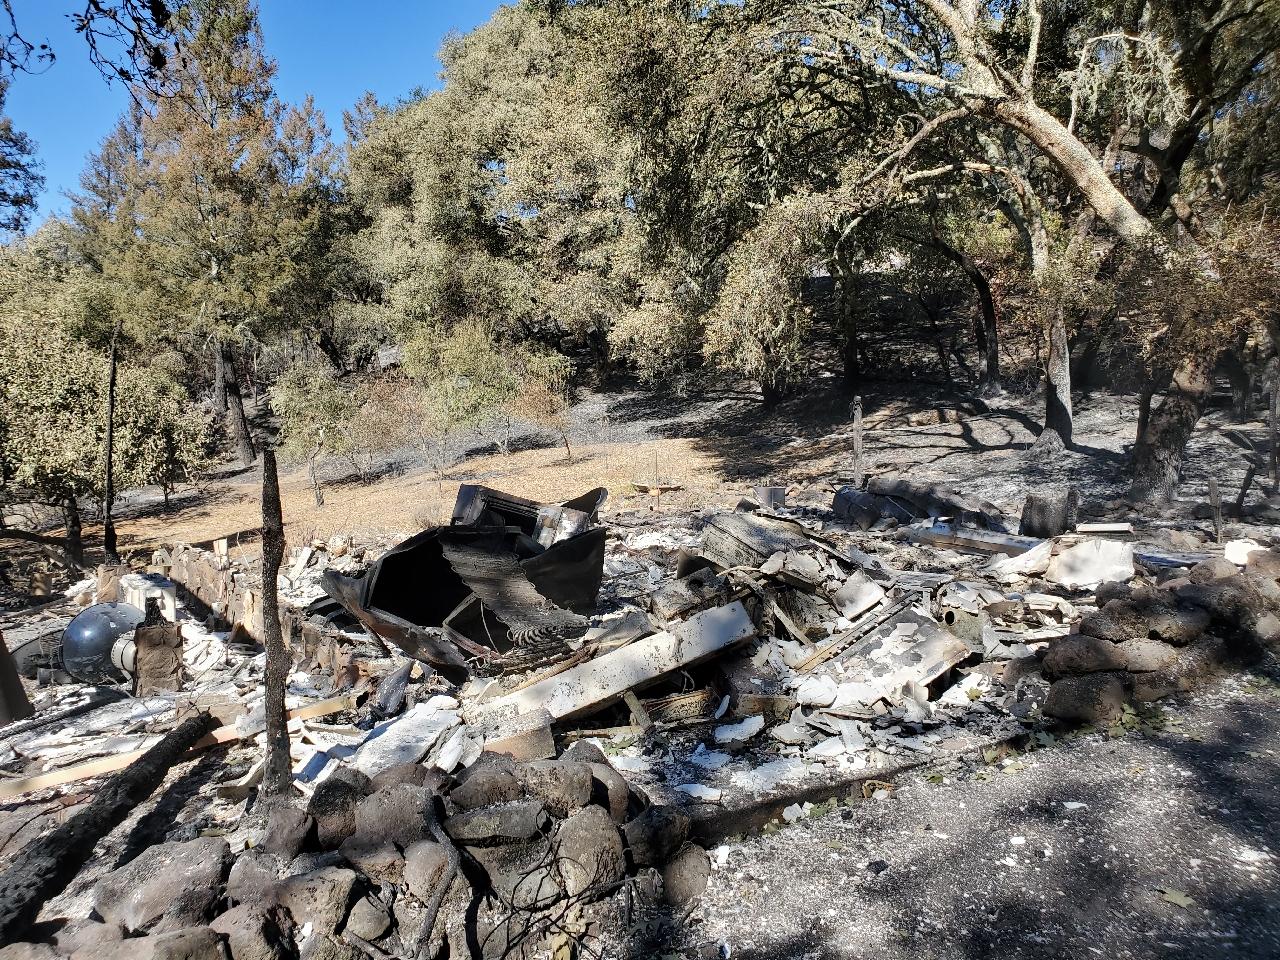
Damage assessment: destroyed